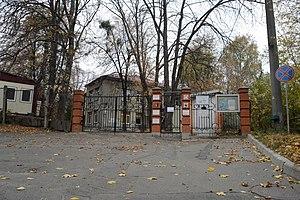
Lycée Français AEFE Anne de Kiev, V Lypynskogo 21, Kyiv
Le Lycée français Anne de Kiev est la seule école française à Kiev, en Ukraine, homologuée par les ministères de l’Éducation nationale de France et d’Ukraine. Il fait partie du réseau de l’Agence pour l'enseignement français à l'étranger auprès duquel il est un établissement conventionné.